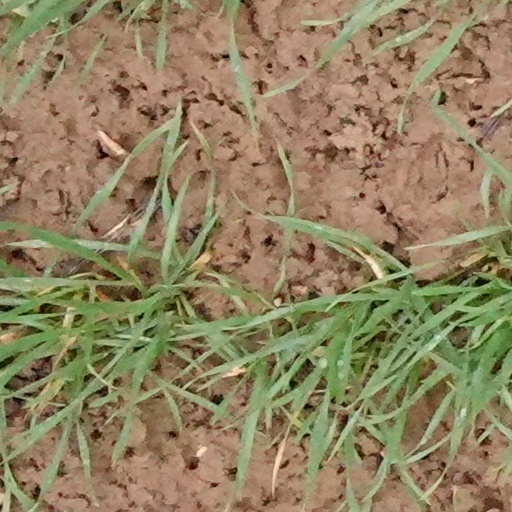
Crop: wheat